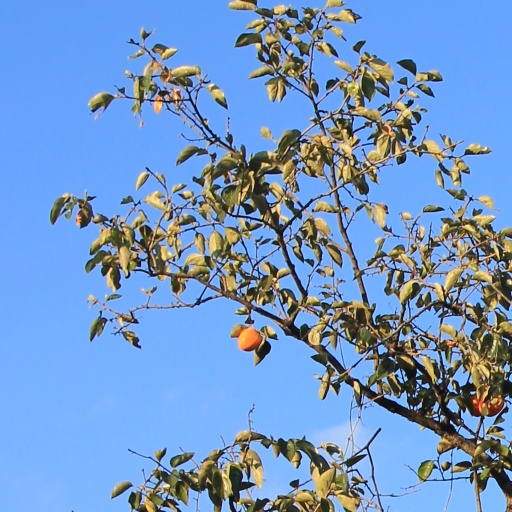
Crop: grape